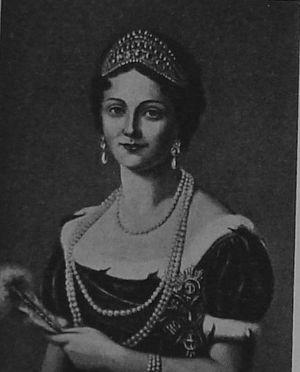
Guillaume Iᵉʳ, né le 27 septembre 1781 à Lüben en Prusse et décédé le 25 juin 1864 à Stuttgart, fut de 1816 à 1864 le second roi de Wurtemberg. Il est le fils aîné du duc Frédéric III de Wurtemberg et de sa première épouse Augusta de Brunswick-Wolfenbüttel. Il appartient à la première branche dite « branche aînée » de la maison de Wurtemberg.